Manitoba Pool Elevators

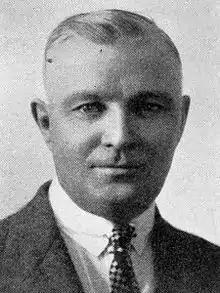
Colin H. Burnell (1880-1946), Manitoba farmer, member of the Manitoba Grain Growers’ Association, president of the United Farmers of Manitoba, president of the Manitoba Wheat Pool, president of Manitoba Pool Elevators

Manitoba Pool Elevators was a grain trade company founded in 1924. It became a subsidiary of the Saskatchewan Wheat Pool until November 1932, when the Pool declared bankruptcy. In 1998 Alberta Wheat Pool and Manitoba Pool Elevators merged to form Agricore Cooperative Limited. In 2001, United Grain Growers combined its business operations with Agricore Cooperative Ltd. and carried on business as Agricore United, a publicly traded company, no longer a farmer-owned cooperative. In 2007, Agricore United was taken over by the Saskatchewan Wheat Pool, another publicly traded company. The merged corporation was renamed Viterra.